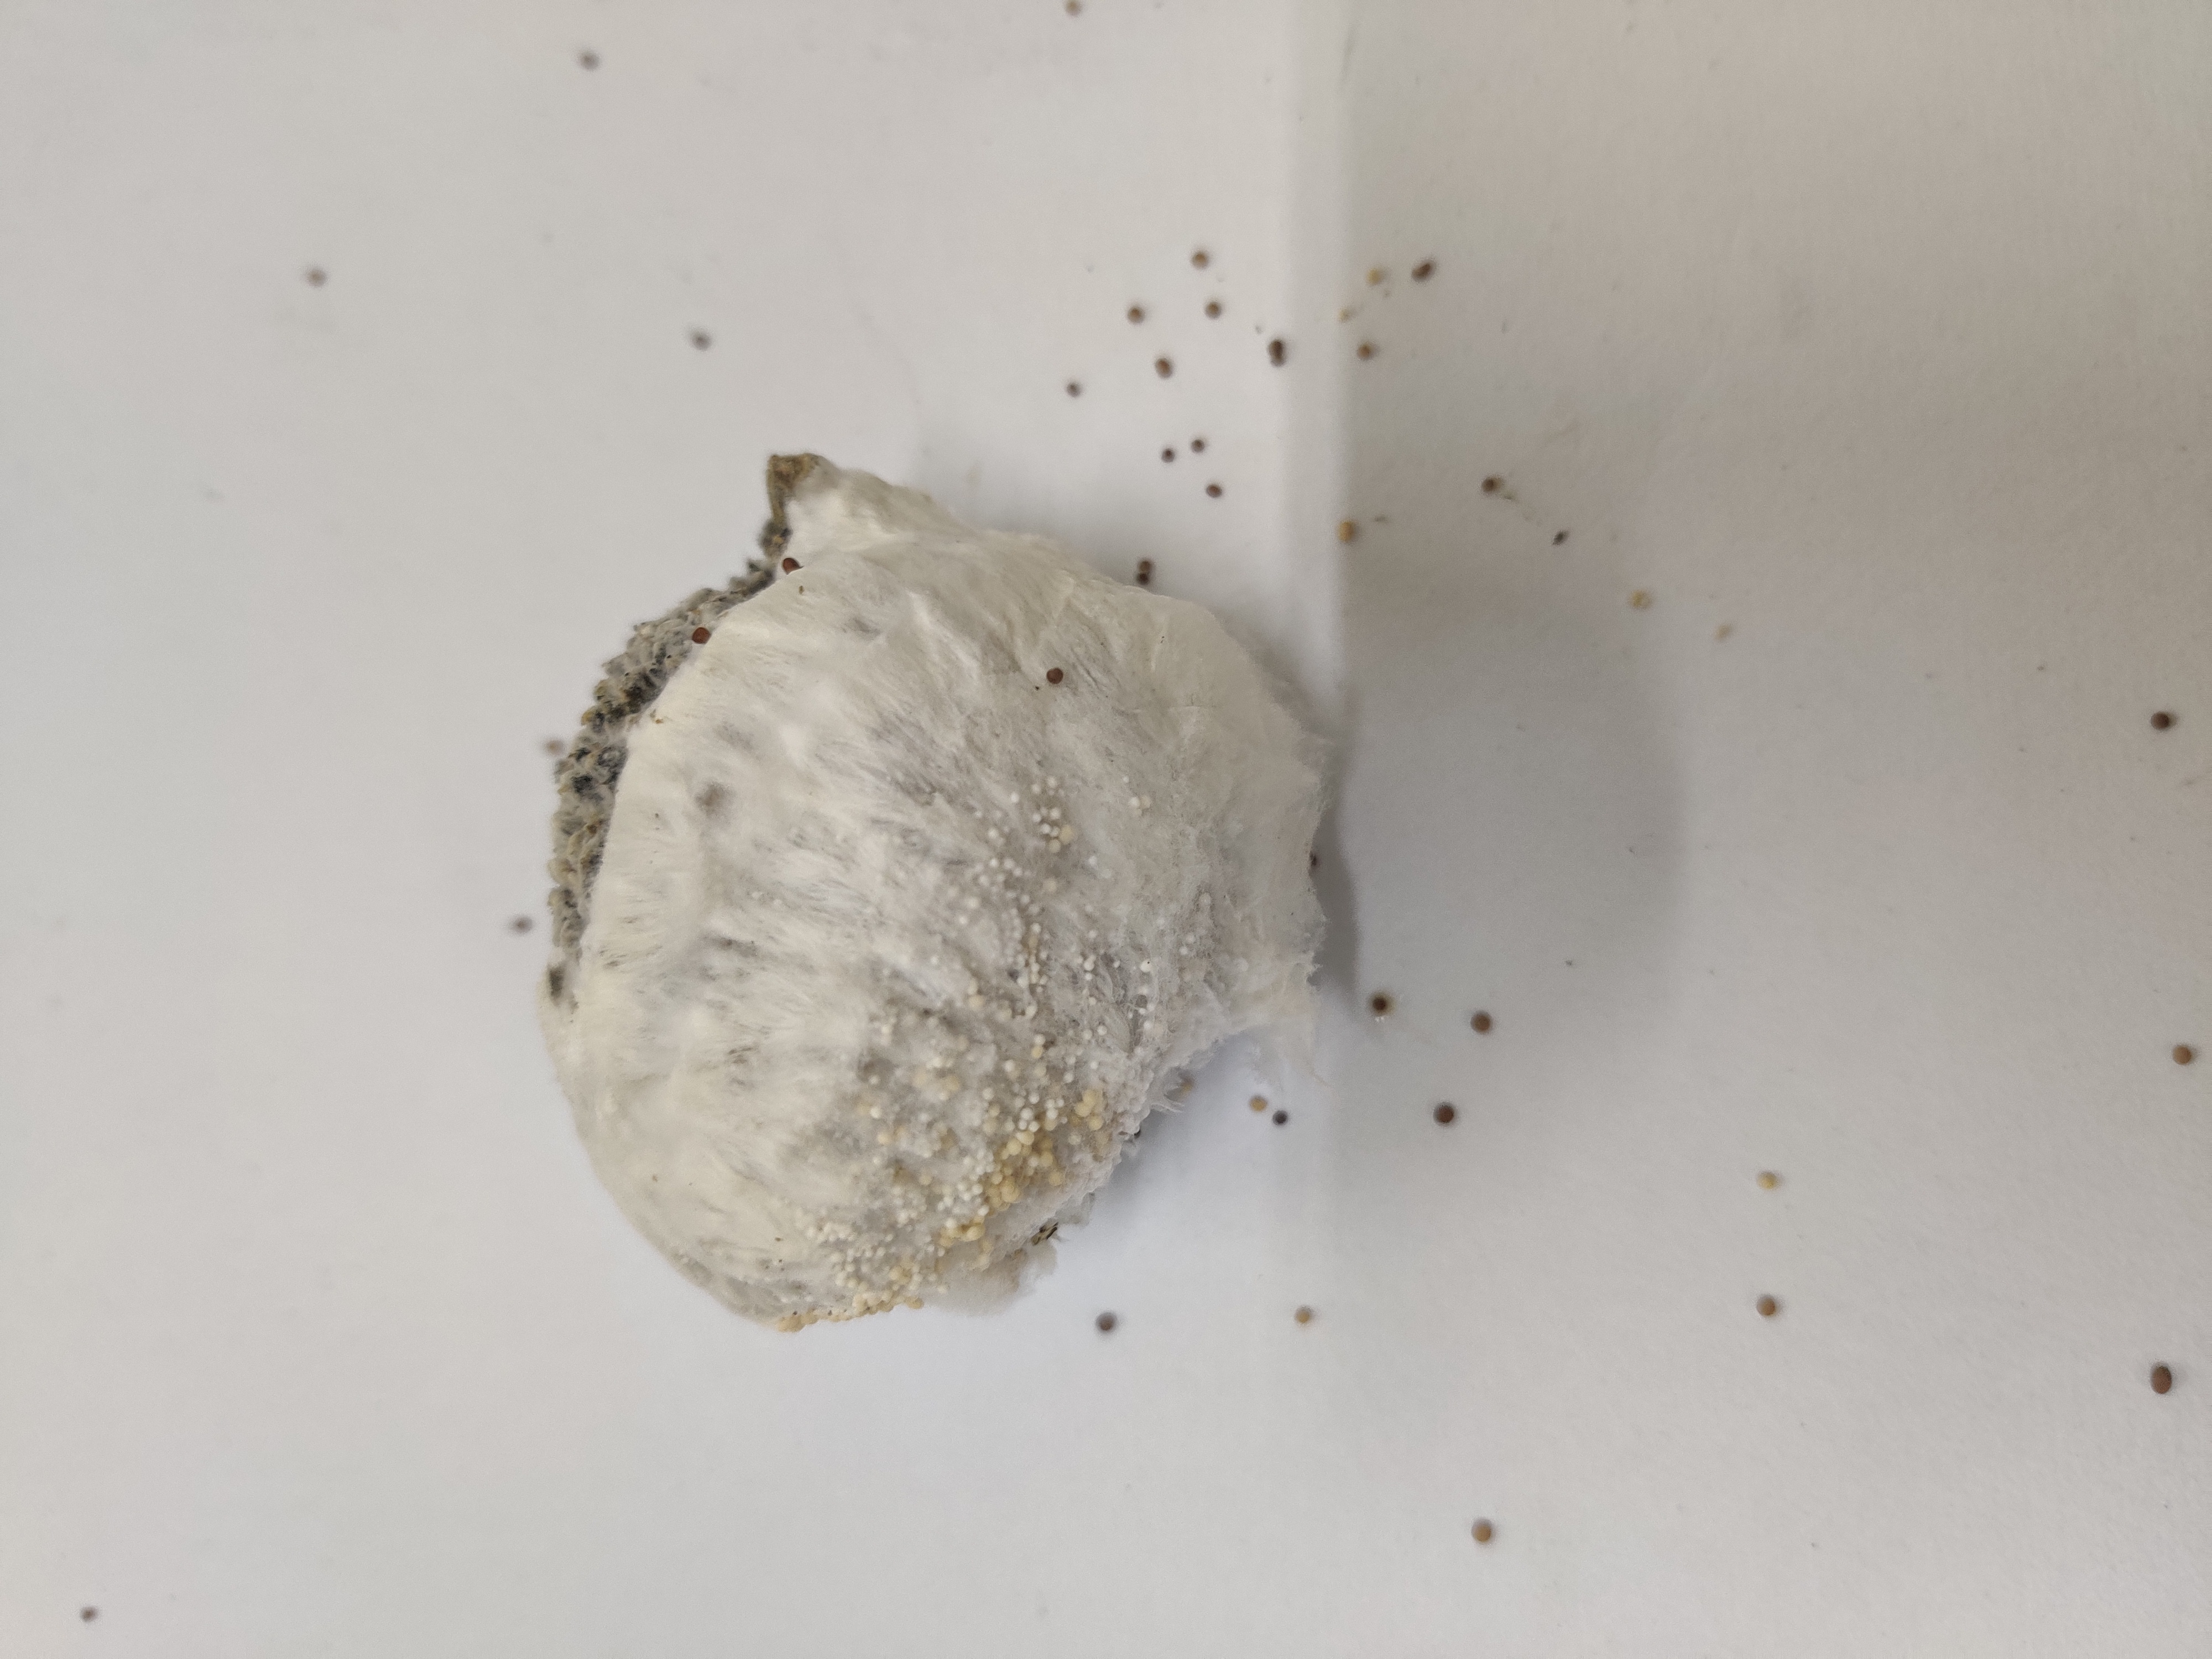
Crop: Spiny Gourd
Condition: Damaged